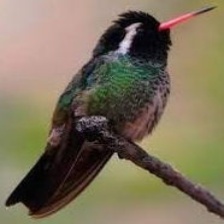
Species: WHITE EARED HUMMINGBIRD
Scientific name: BASILINNA LEUCOTIS
ImageNet parent category: hummingbird